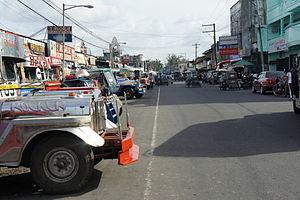
Gubat est une localité de la province de Sorsogon, aux Philippines. En 2015, elle compte 59 534 habitants.